Popular music pedagogy

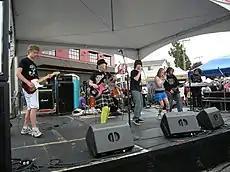
Students from the Paul Green School of Rock Music performing at the 2009 Fremont Fair, Seattle, Washington

Popular music pedagogy — alternatively called popular music education, rock music pedagogy, or rock music education — is a development in music education consisting of the systematic teaching and learning of popular music both inside and outside formal classroom settings. Popular music pedagogy tends to emphasize group improvisation and is more often associated with community music activities than fully institutionalized school music ensembles.